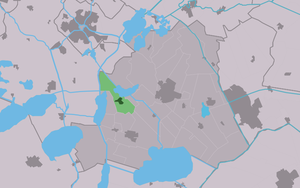
Langweer est un village de la commune néerlandaise de De Fryske Marren, situé dans la province de Frise.